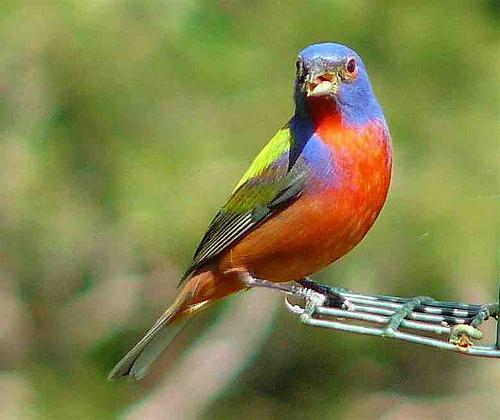
A photo of a painted bunting